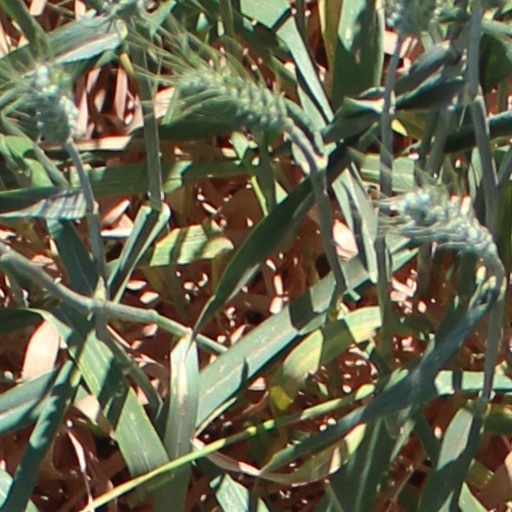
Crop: wheat